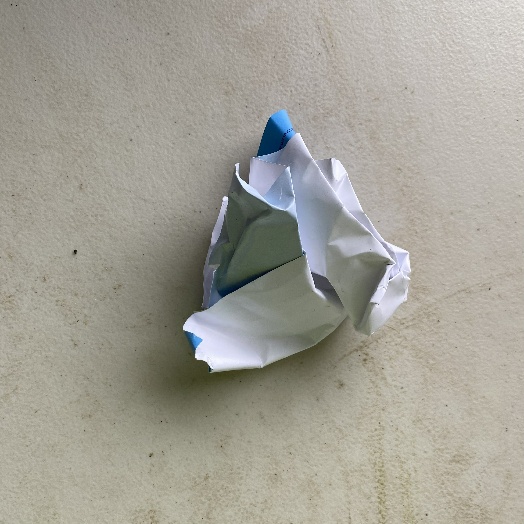
Label: Paper